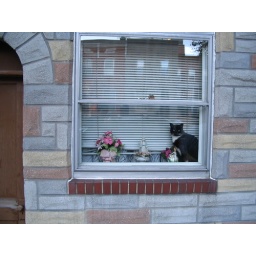
A two-dimensional cat in a window in East Baltimore